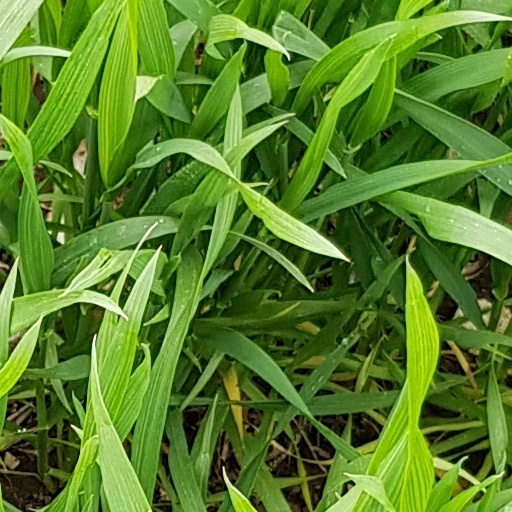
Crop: wheat